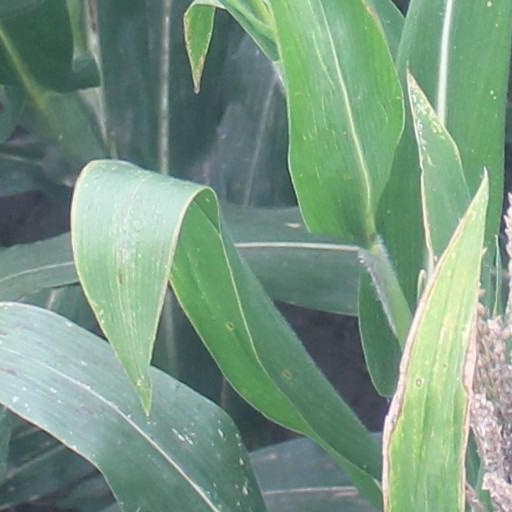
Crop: maize; corn